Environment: real
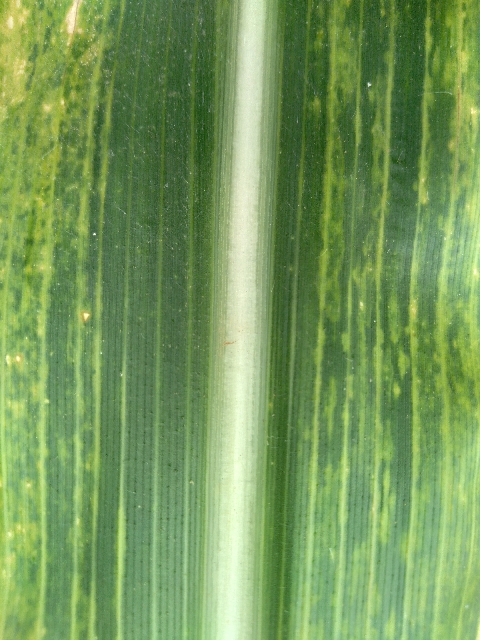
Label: lethal_necrosis